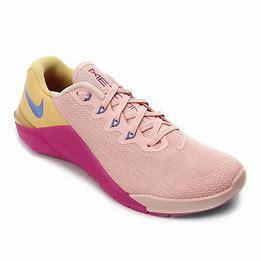
Brand: Nike
Model: Free Metcon 5